Shadow table

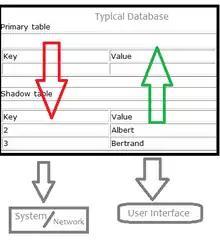
The shadow table has the same structure as the original table, but different data. The red arrow shows the movement of data to the shadow table and the green, shows the opposite.

Shadow tables are objects in computer science used to improve the way machines, networks and programs handle information. More specifically, a shadow table is an object that is read and written by a processor and contains data similar to (in the same format as) its primary table, which is the table it's "shadowing". Shadow tables usually contain data that is relevant to the operation and maintenance of its primary table, but not within the subset of data required for the primary table to exist. Shadow tables are related to the data type "trails" in data storage systems. Trails are very similar to shadow tables but instead of storing identically formatted information that is different (like shadow tables), they store a history of modifications and functions operated on a table.